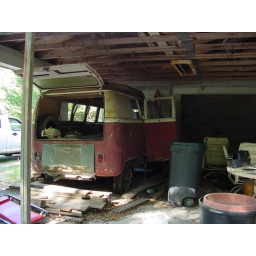
North Florida early bus rescue. Pulling 2 split window Westfalia campers out of a wooded yard in north Florida.